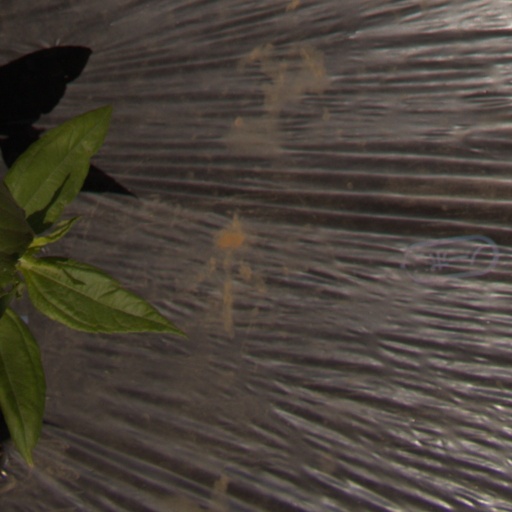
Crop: Jerusalem artichoke